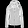
Label: Coat